Donetsk Ballet

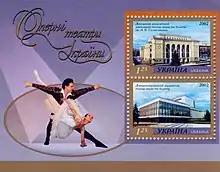
Stamps issued by Ukraine in 2002, depicting the Donetsk State Academic Opera and Ballet Theatre. Shown at the left side are Vadim Pisarev and Inna Dorofeyeva.

In 1992, the Vadim Pisarev School of Choreography was established at the theatre, providing higher training in the technical aspects of choreography.